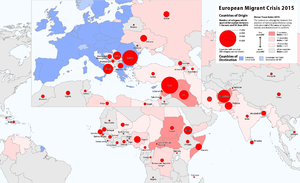
La crise migratoire en Europe est l'augmentation, dans les années 2010, du nombre de migrants arrivant dans l'Union européenne via la mer Méditerranée et les Balkans, depuis l'Afrique, le Moyen-Orient et l'Asie du Sud et qui en fait l'une des plus importantes crises migratoires de son histoire contemporaine.